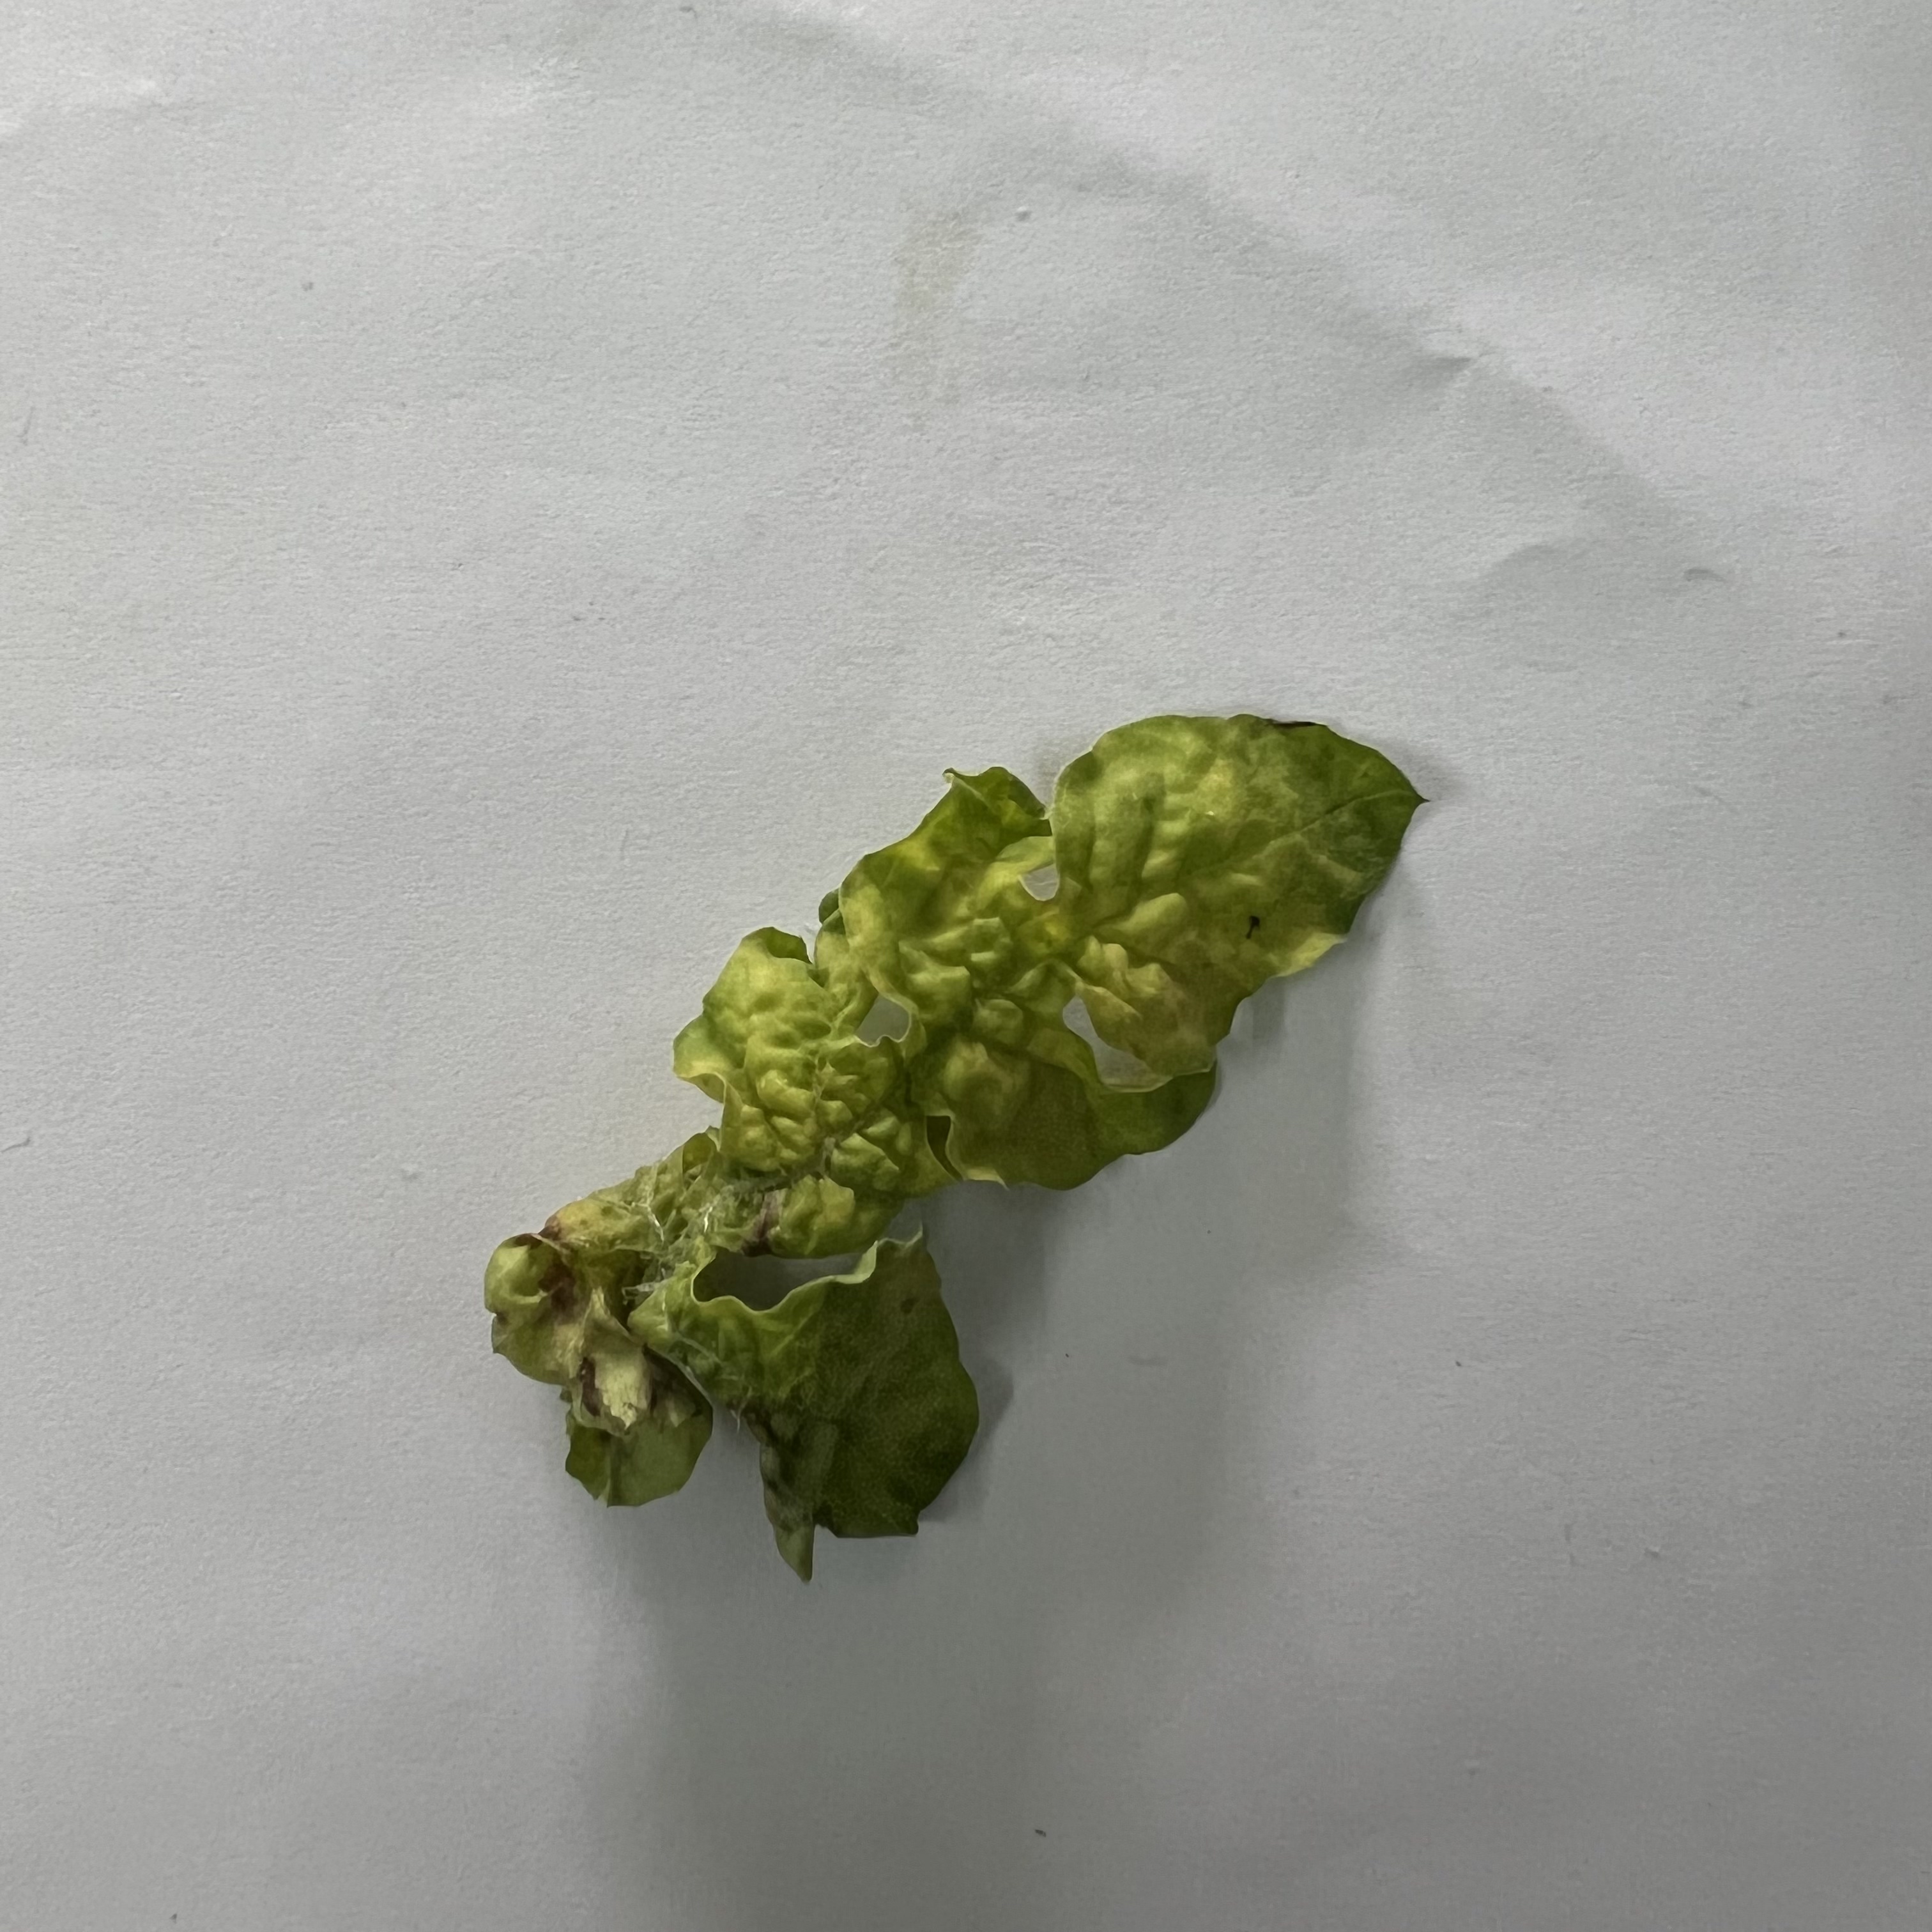
Label: Mosaic_Virus